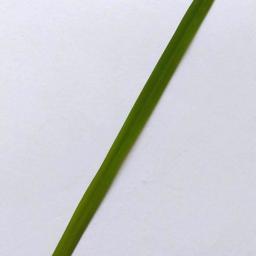
Label: Rice___Healthy